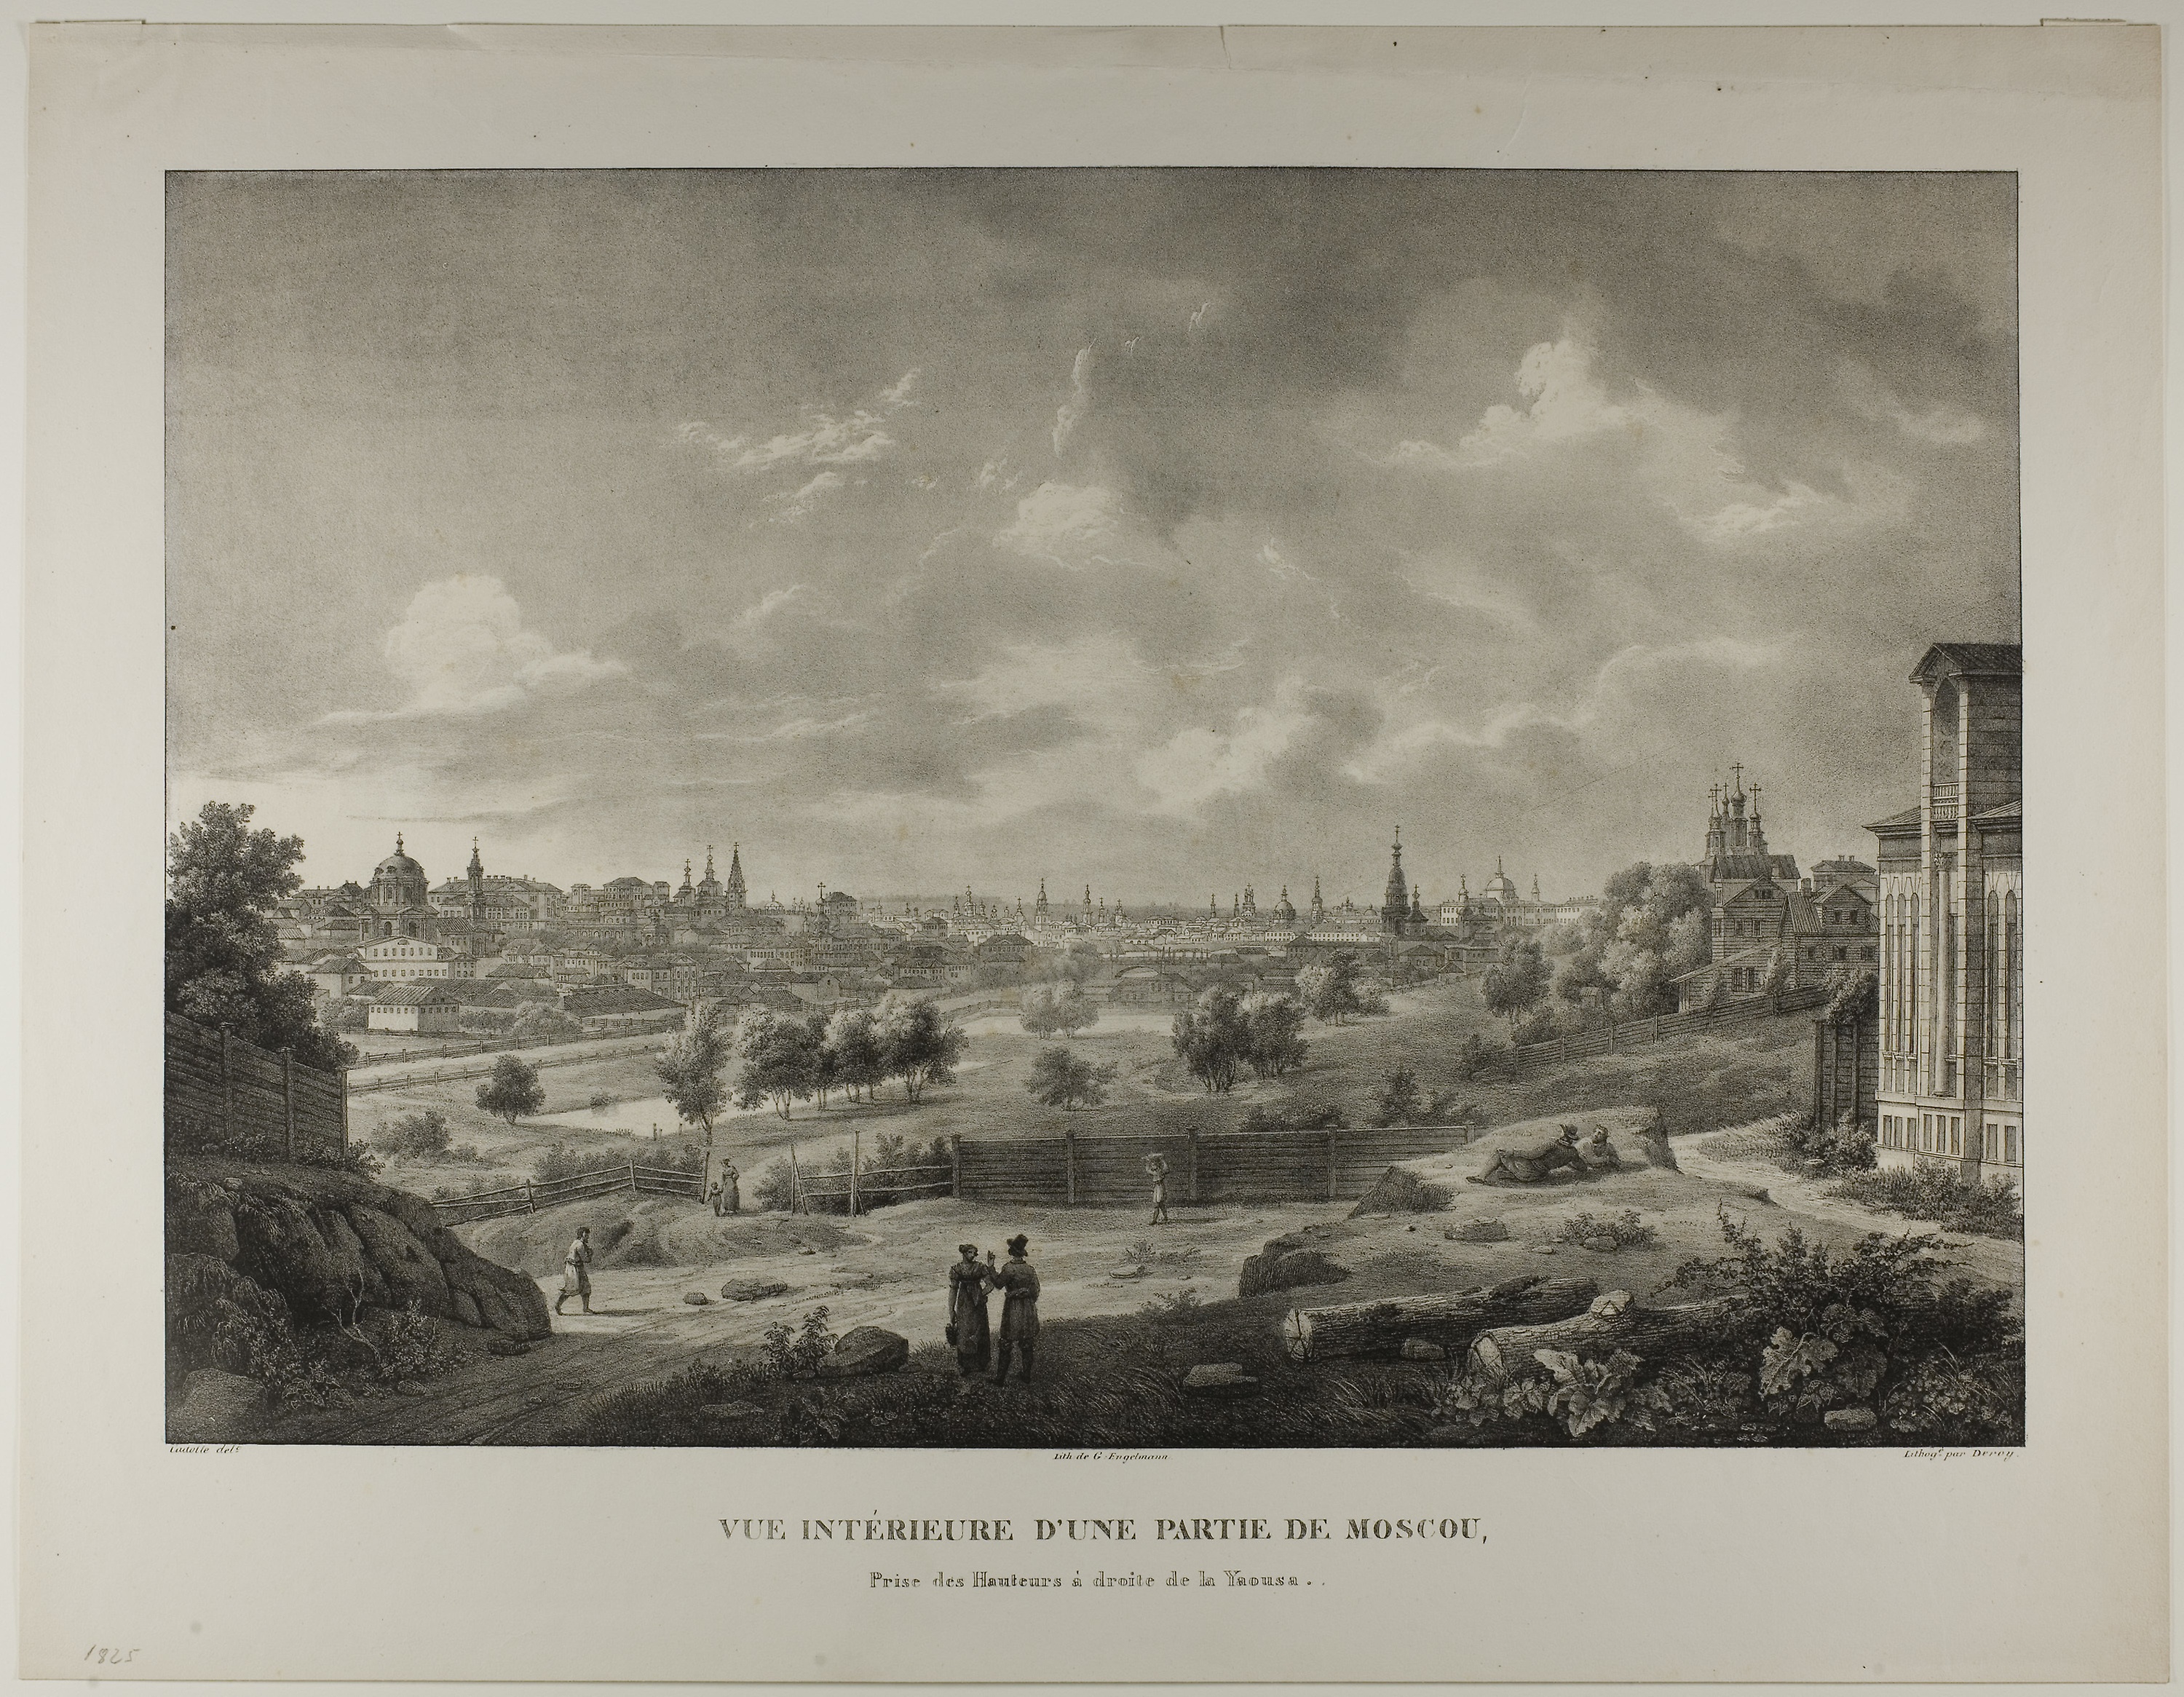
picture frame, history, black and white, sky, visual arts, stock photography, painting, artwork